Popular Front of Moldova

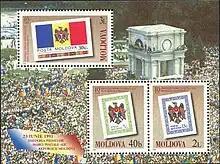
Postal stamp commemorating the Grand National Assembly of 1989

Grand National Assembly was the first major achievement of the Popular Front. Mass demonstrations organized by its activists, including one (the "Grand National Assembly") attended by 300,000 participants on 27 August, were of critical importance in convincing the Moldovan Supreme Soviet to adopt a new language law on 31 August 1989, to thunderous applause. The law stipulated Latin-script Moldovan (considered identical to Romanian by linguists) as the state language, although it was quite moderate, for instance defining Russian as a second "language of interethnic communication" alongside Moldovan, and the language of communication with the Soviet Union authorities. Later, when this autonomous territorial unit was created, Gagauz and Russian were recognized as official alongside Moldovan in Gagauzia.